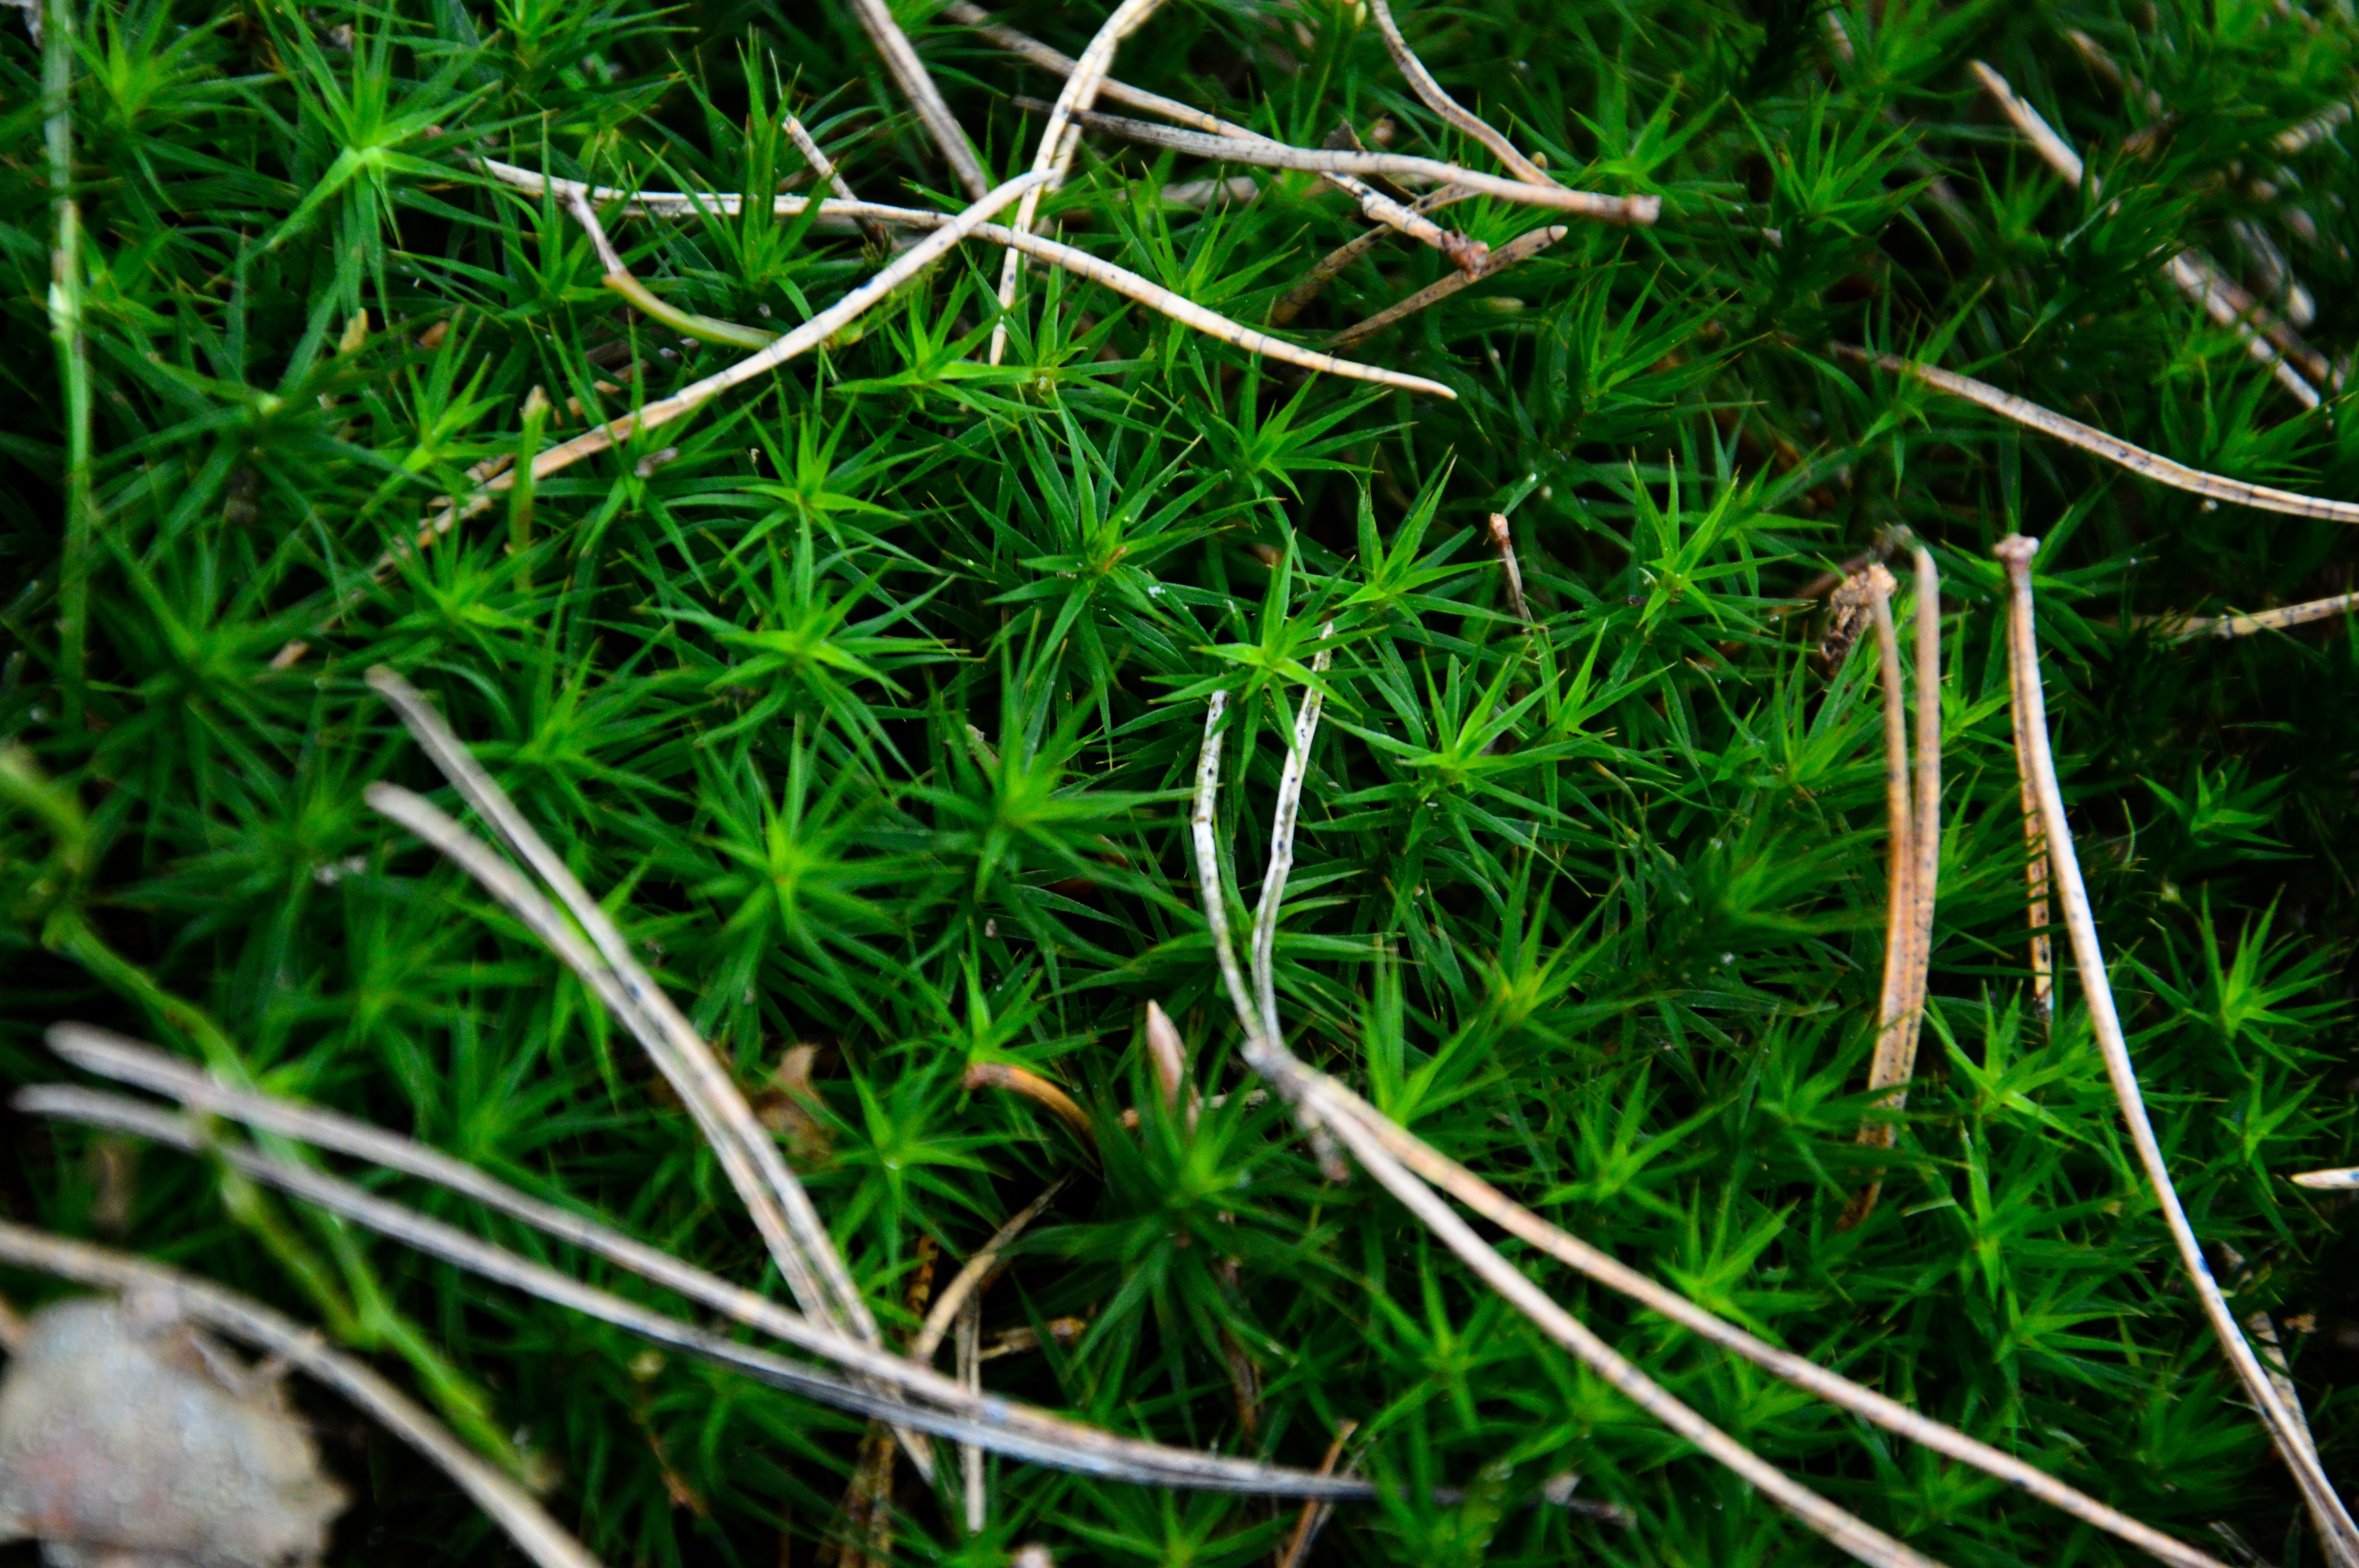
tree, nature, forest, grass, branch, plant, lawn, leaf, flower, moss, pine, bush, spring, green, park, soil, botany, flora, pine tree, outdoors, ecosystem, macro photography, grass family, plant stem, land plant